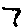
Label: 7